Noble-Contrée

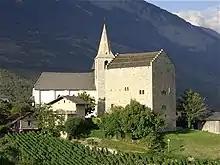
Chapel and Venthône Castle

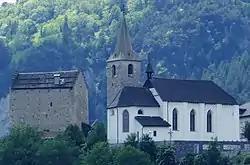
Chapel and tower in Venthône

The Tower in Venthône listed as Swiss heritage site of national significance. The entire village of Venthône is part of the Inventory of Swiss Heritage Sites.